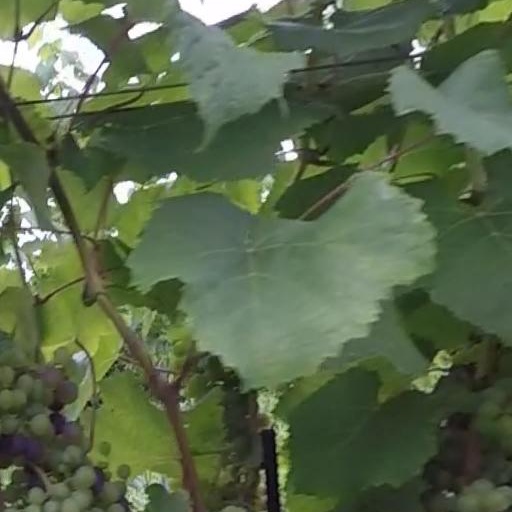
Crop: grape